Simon Gribelin

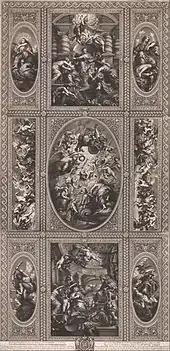
Painting of the Ceiling in the Banqueting House at Whitehall

In 1707 he completed a set of seven small plates of the cartoons of Raphael, with a title-page composed of a sectional view of the apartment at Hampton Court Palace in which they were then placed, and a circular portrait of Queen Anne. This series, not having been published before as a whole, met with great success. But his most important work was a large engraving on three plates, finished in 1730, of ‘The Apotheosis of James I,’ from the painting by Peter Paul Rubens on the ceiling of the banquet house at Whitehall. None of his plates, however, give any adequate idea of the style of the masters from whom they are copied, and, as George Vertue remarks, ‘at best are neat memorandums.’